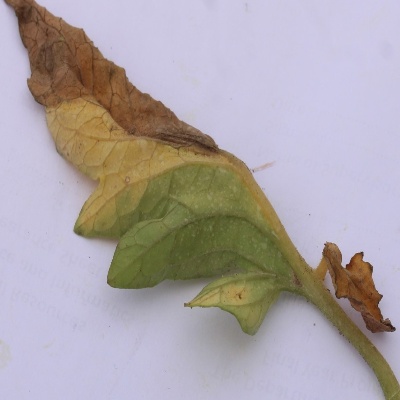
Crop: Tomato
Condition: septoria leaf spot